Yogi Babu

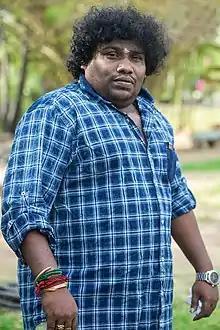
Babu in 2018

Yogi Babu (born 22 July 1985) is an Indian actor and comedian, who appears in Tamil films. He has won Ananda Vikatan Cinema Award for "Aandavan Kattalai" (2016), "Kolamavu Kokila" (2018), "Pariyerum Perumal" (2018), "Love Today" (2022) and "Maaveeran" (2023). He is also a recipient of five SIIMA Awards.